Ray Milland

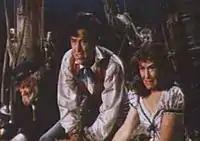

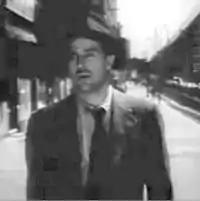

In 1940, Milland appeared in a selection of romantic comedies and dramas alongside some of the leading ladies of the time. These included "Irene" opposite Anna Neagle, "The Doctor Takes a Wife" opposite Loretta Young at Columbia, "Arise, My Love" opposite Claudette Colbert, and "Untamed" opposite Patricia Morison. He was a last minute replacement for Joel McCrea on "Arise" which meant he had to drop out of another film, "Virginia".